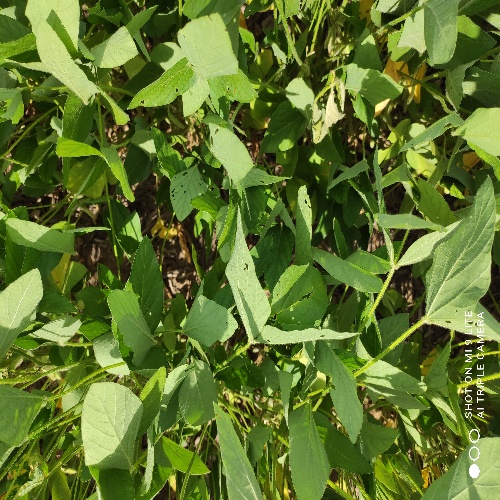
Label: Caterpillar